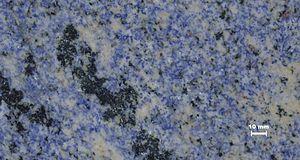
l'échantillon de Azul Bahia (Foyaite), Brésil